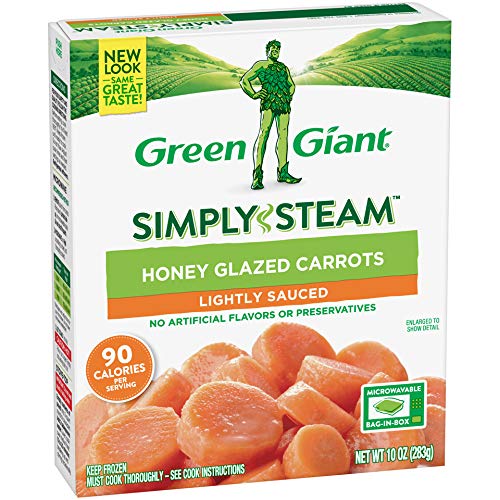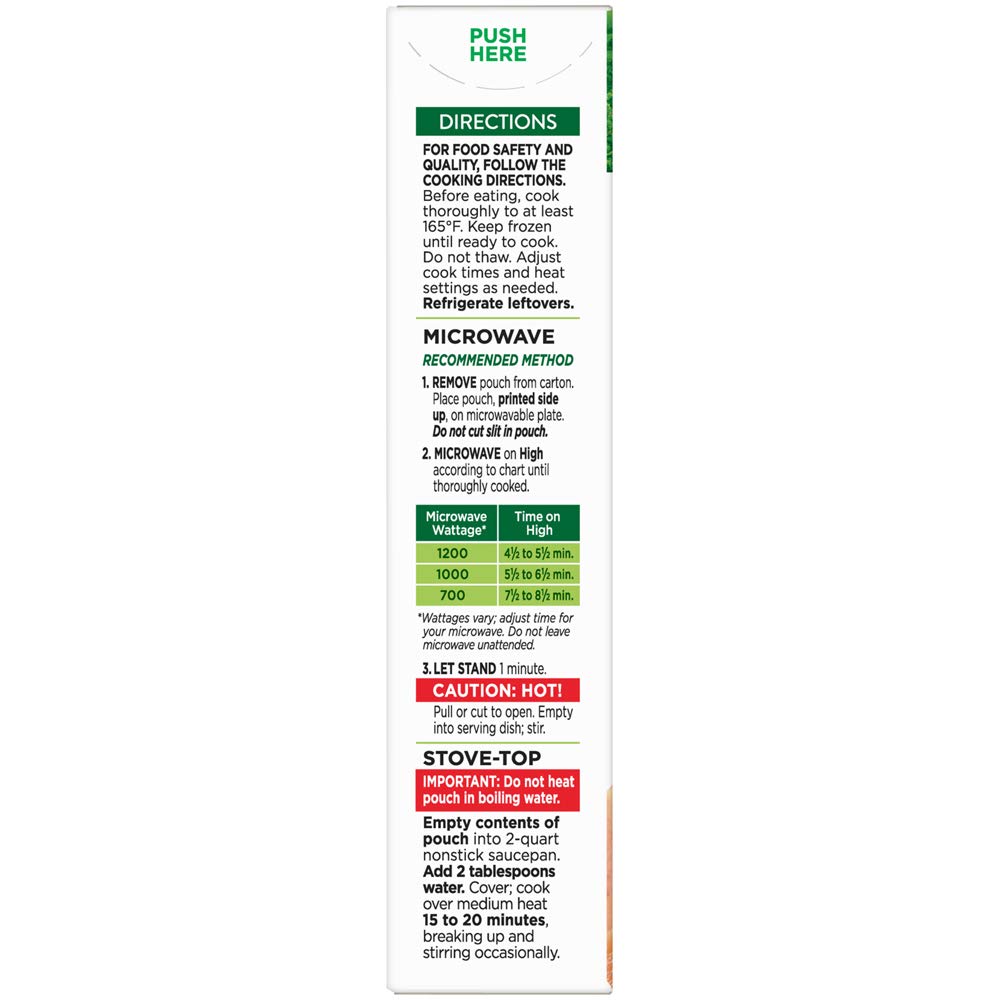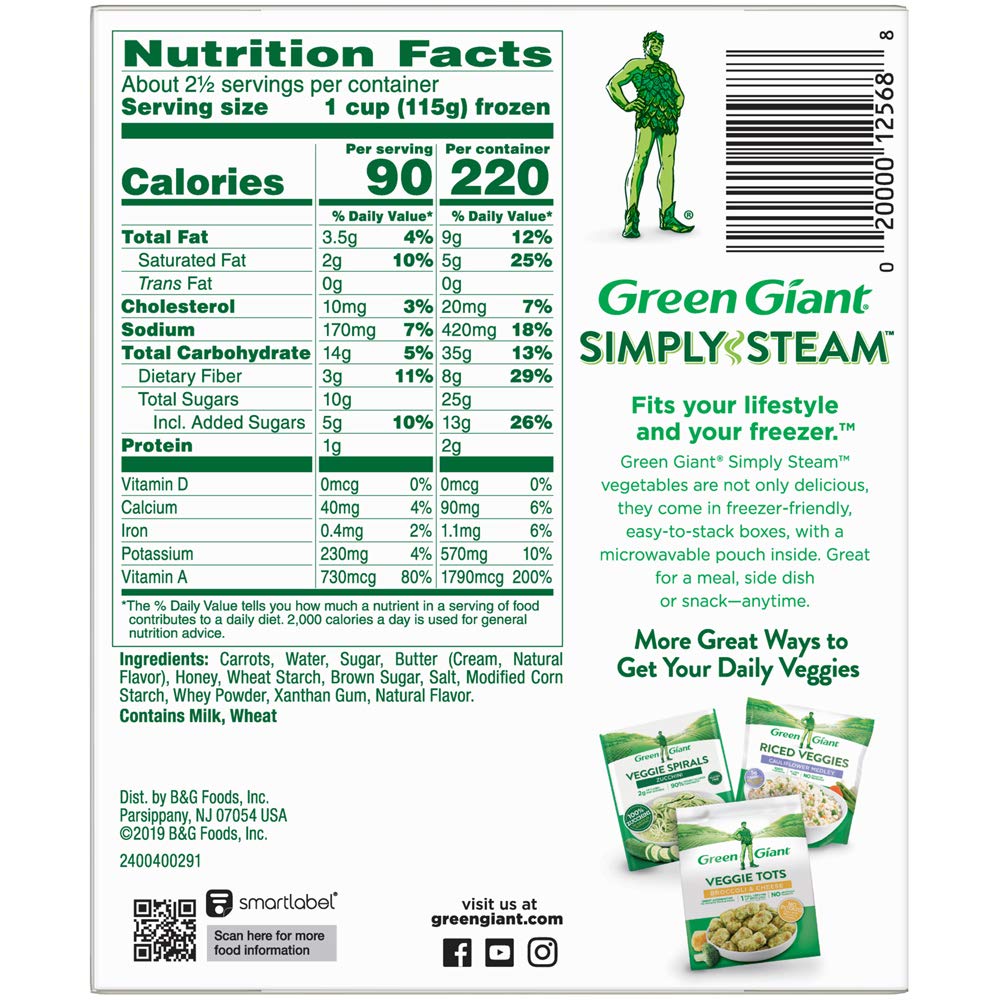
Green Giant Honey Glazed Carrots, 10 Oz
Category: Grocery
Green Giant adds just the right amount of flavor to our lightly sauced blends, so you can fill your plate with delicious vegetables. 90 Calories per Serving. Endorsed by Weight Watchers; 2 PointsPlus Value per Serving. Excellent Source of Vitamin A. ||Purchase By Weight: no ||State of Readiness: prepared, heat and serve ||Perishability: perishable ||Storage State: frozen ||Container Material: paper or cardboard ||Made in the USA
Features: Safety warning: Contains milk and wheat ingredients. | Item Package Weight: 0.318kg | Ingredients: Carrots, Water, Sugar, Butter, Dried Honey, Wheat Starch, Brown Sugar, Salt, Modified Corn Starch, Natural Flavor, Whey Powder, Xanthan Gum. | Item Package Dimension: 3.81cm L x 12.446cm W x 15.748cm H